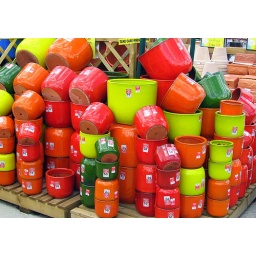
Special offers on colourful plant pots in the garden centre.